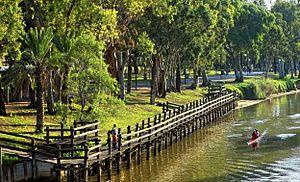
Le parc Hayarkon est un parc urbain situé à Tel Aviv en Israël qui a été ouvert en 1973.
Tel Aviv-Jaffa ou Tel-Aviv-Jaffa, souvent désignée simplement sous le nom de Tel Aviv ou Tel-Aviv, est une ville située sur la côte méditerranéenne au cœur de la métropole du Gush Dan en Israël. La ville moderne de Tel Aviv a été fondée en 1909 à l'époque ottomane dans les faubourgs de Jaffa, ville portuaire avec laquelle elle a fusionné en 1950.